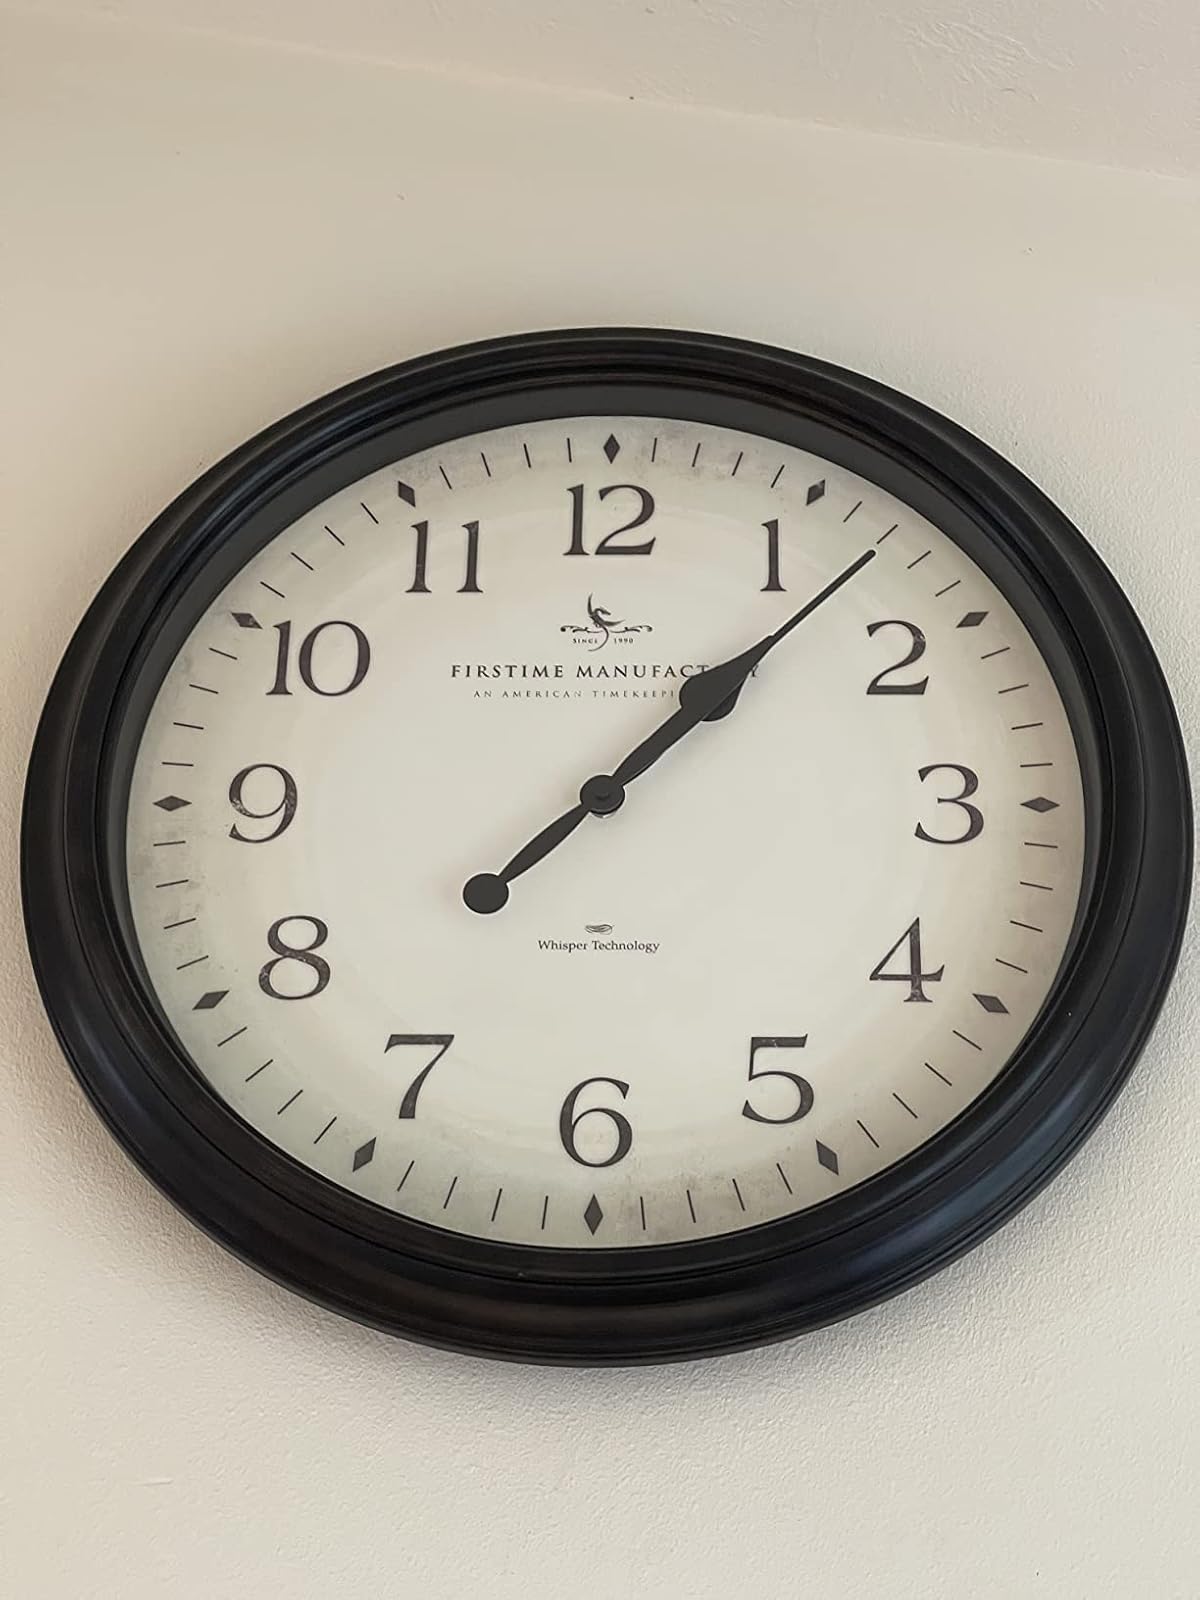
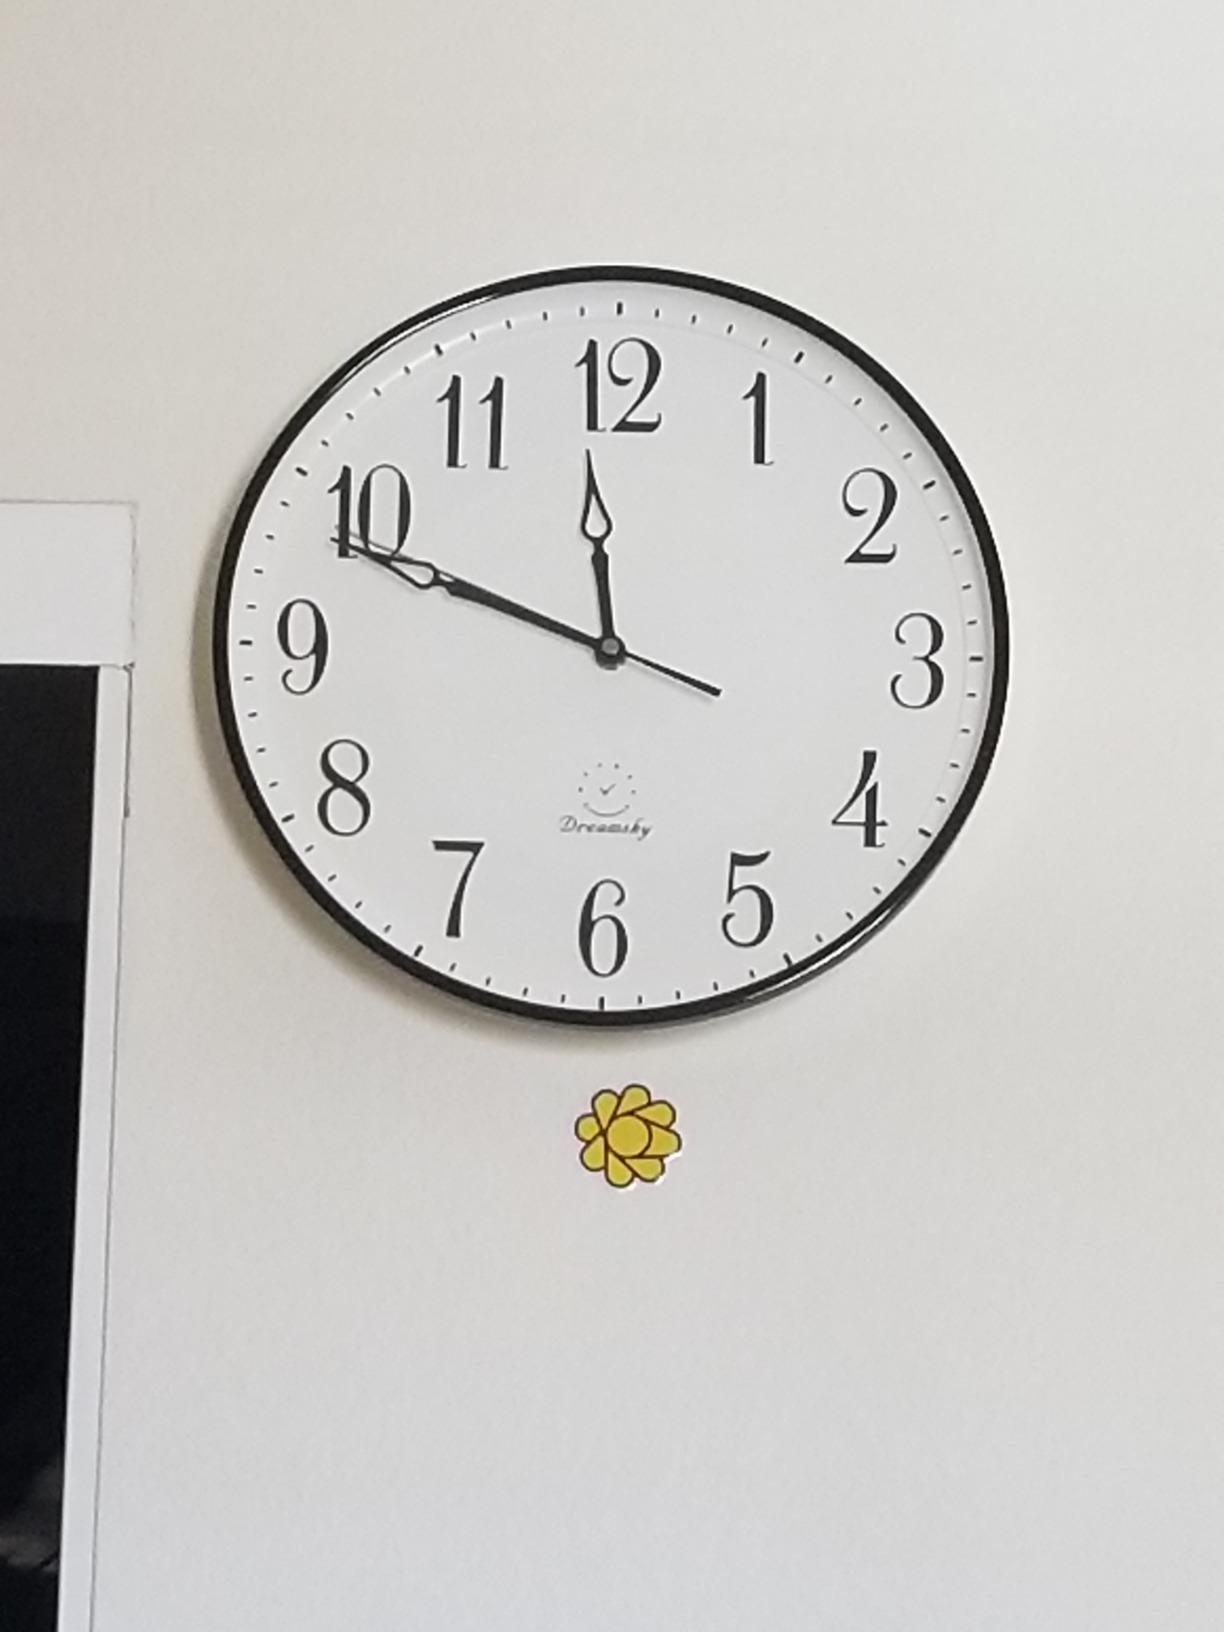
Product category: clock
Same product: no